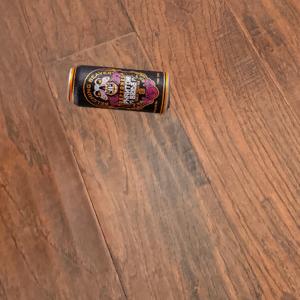
Label: cans